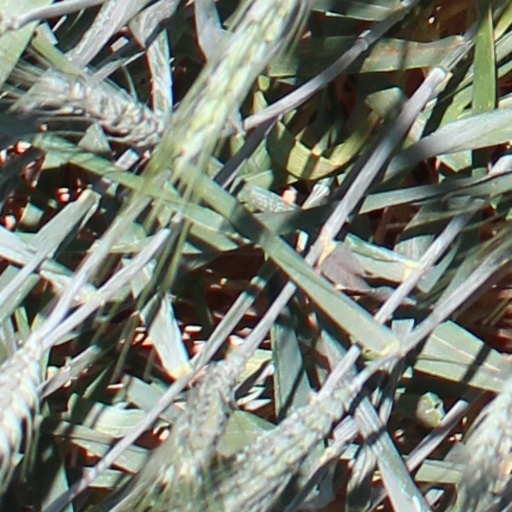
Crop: wheat